Jean-Francois Campos

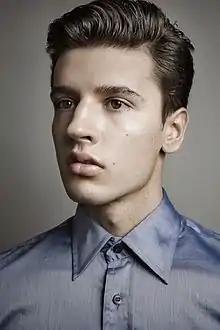
Jean-Francois Campos

Jean-Francois Campos (born in Aix-en-Provence, France) is a French photographer. His work has been exhibited internationally in numerous galleries and museums, such as the International Center of Photography in New York as well as the Centre national de la photographie in Paris. After an esteemed career as an Agence Vu photojournalist, beginning in Berlin during the fall of the Berlin Wall, and a long term collaboration with the French daily newspaper Libération, Jean-Francois Campos turned to fashion and portrait photography in 2006. Jean-Francois has since created numerous award-winning campaigns for clients such as Dior, Louis Vuitton, Shiseido, Celine, Van Cleef & Arpels, and LVMH; and has directed commercials for the likes of Secours Populaire, Mobalpa, and Links of London. Jean-François has collaborated to many international publications such as ELLE Magazine, Town & Country Magazine, Le Monde, and V Magazine.